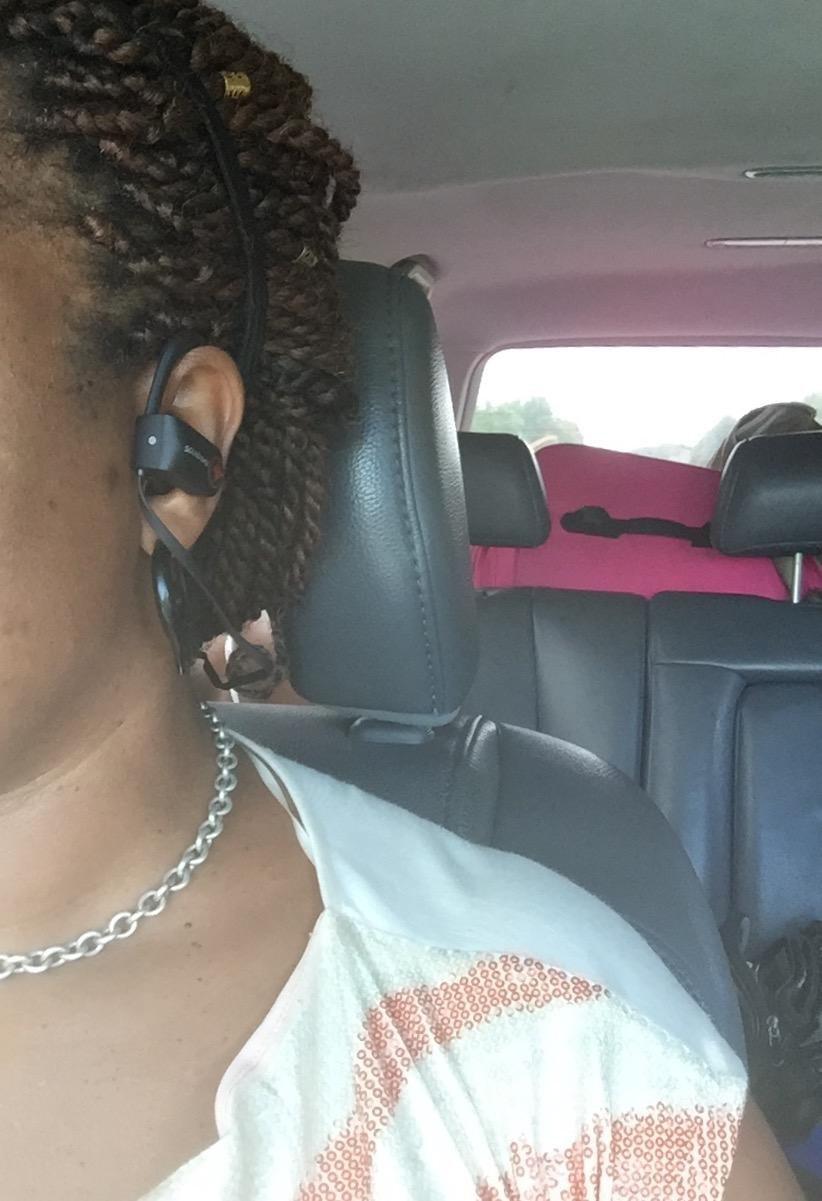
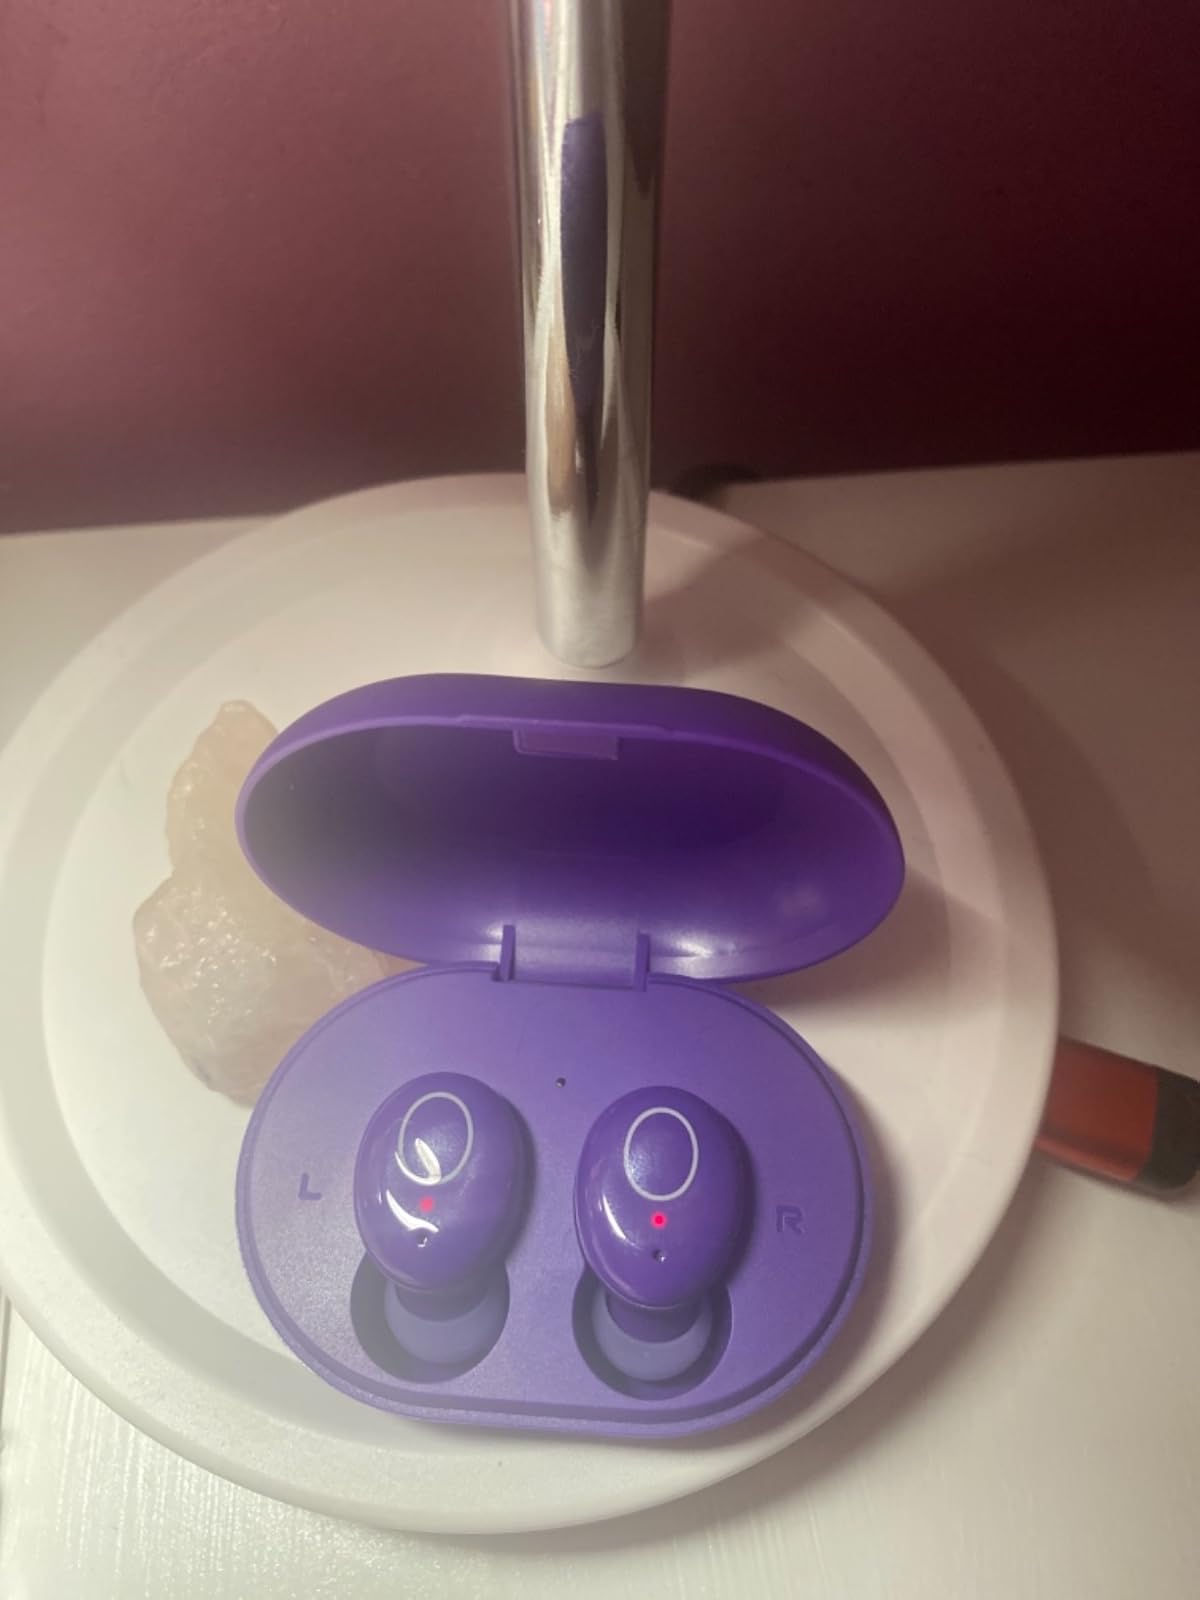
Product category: earbuds
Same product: no